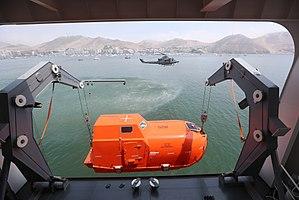
Le BAP Carrasco est un navire océanographique de la Marine péruvienne. Son objectif est de réaliser des campagnes de recherche océanographique, tant dans les eaux péruviennes que dans l'Antarctique, afin de respecter l'engagement pris par le Pérou en vertu du Traité sur l'Antarctique de 1961. Le navire a la capacité de navigation polaire.